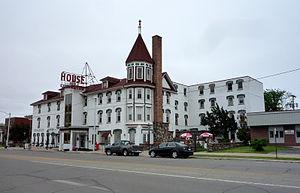
Escanaba est une ville située dans l’État américain du Michigan, située sur la péninsule supérieure de l'État. Sa population est 12 616. Elle est le siège du comté de Delta.